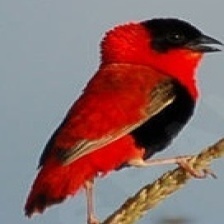
Species: NORTHERN RED BISHOP
Scientific name: EUPLECTES FRANCISCANUS